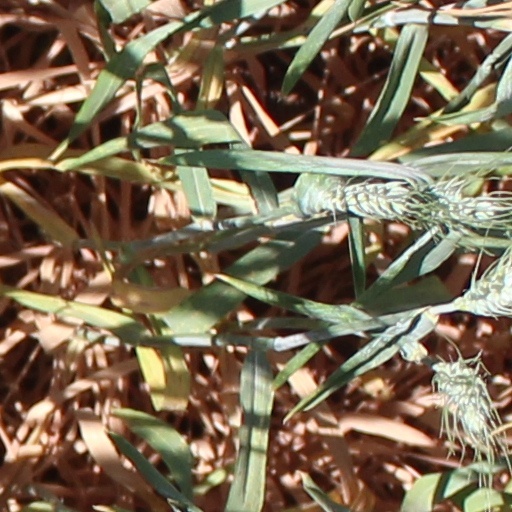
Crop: wheat